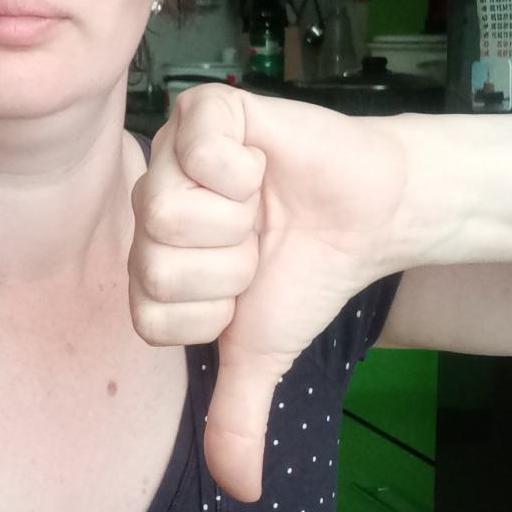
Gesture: dislike